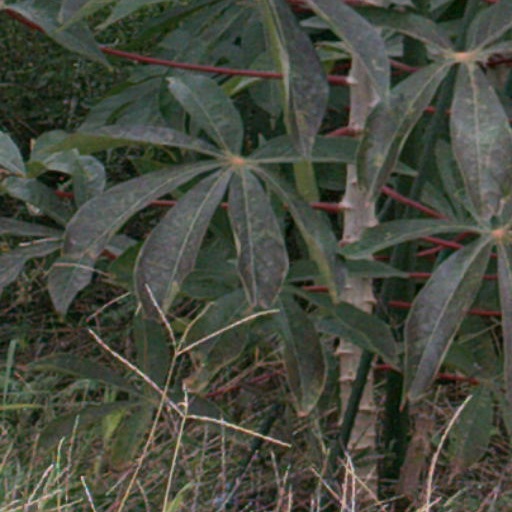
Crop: cassava